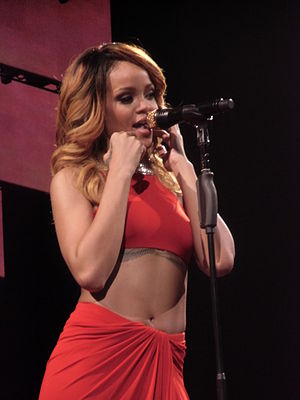
Rihanna
Rihanna optræder under sin Diamonds World Tour i Köln den 26. juni 2013.
"Robyn Rihanna Fenty, kendt under kunstnernavnet Rihanna, er en sanger, skuespiller og modedesigner fra Barbados. Hun er født i Saint Michael på Barbados og begyndte at synge som syv-årig. Hun startede sin karriere i 2003, hvor hun mødte produceren Evan Rogers. Som 16-årig rejste hun til USA for at skabe sig en musikkarriere, og hun begyndte at indspille demoer med vejledning fra Rogers. I 2005 fik hun kontrakt med Def Jam Recordings efter at have været til audition for Jay-Z, der på dette tidspunkt var administrerende direktør i pladeselskabet. Hun flyttede derefter fra Barbados til New York City, hvor hun boede hos Rogers og hans hustru. Samme år udkom hendes debutalbum, Music of the Sun, der bestod af tidstypisk R&B og pop med indslag af fx reggae krydret med hendes caribiske accent. Hendes andet album, A Girl like Me, blev udgivet året efter – albummet indeholdt singlen ""SOS"", der bestod af et sample fra 80'er-hittet ""Tainted Love"".